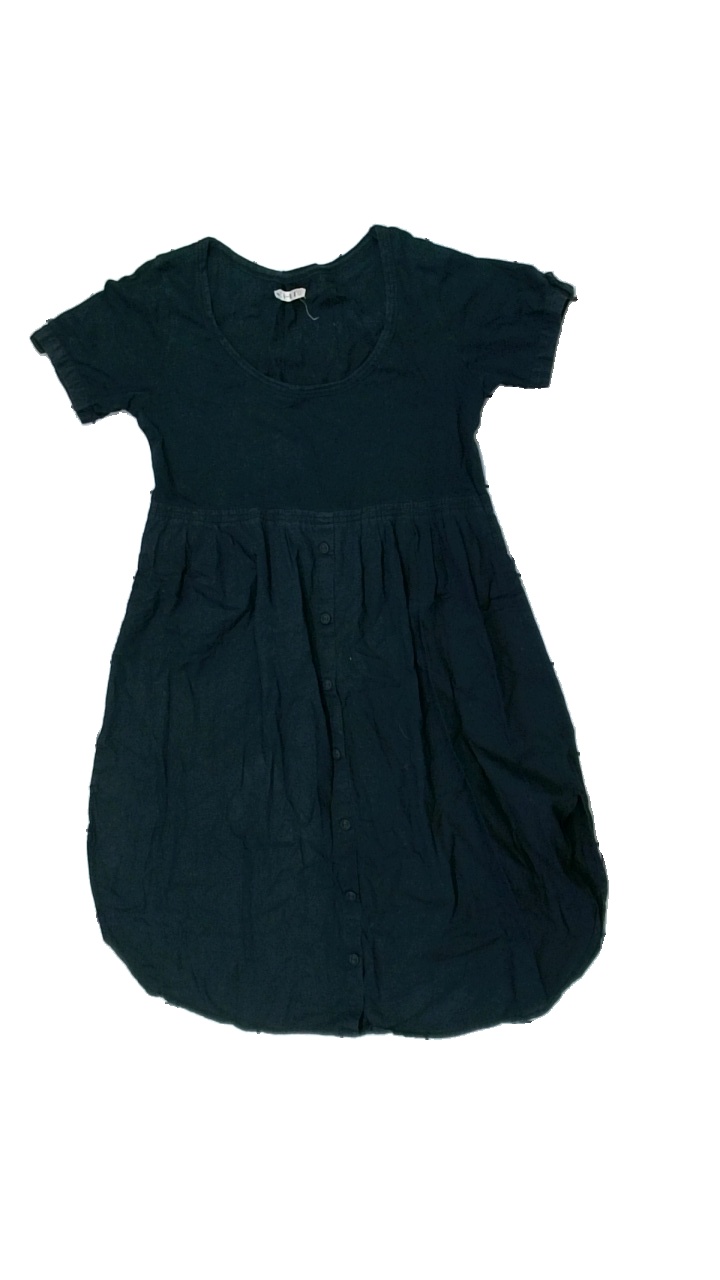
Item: Dress (Ladies)
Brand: Ichi
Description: svart klänning, urtvättad
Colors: Black
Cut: Regular
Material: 100% cotton
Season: All
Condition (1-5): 2
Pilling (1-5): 2
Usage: Export
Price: <50